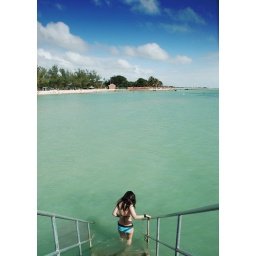
The azure water and blue sky in Key West Beach